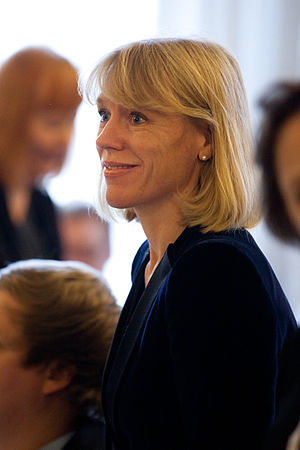
Anniken Huitfeldt
Anniken Scharning Huitfeldt er en norsk politiker. Hun var børne- og ligestillingsminister i Regeringen Jens Stoltenberg II fra 2008 til 2009, kulturminister fra 2009 til 2012 og har siden 21. september 2012 været Norges arbejdsminister. Hun er uddannet historiker, og har været forsker ved Fafo, samt bestyrelsesmedlem i Red Barnet 2001–2007. Huitfeldt har siddet i Stortinget for Akershus siden 2005.